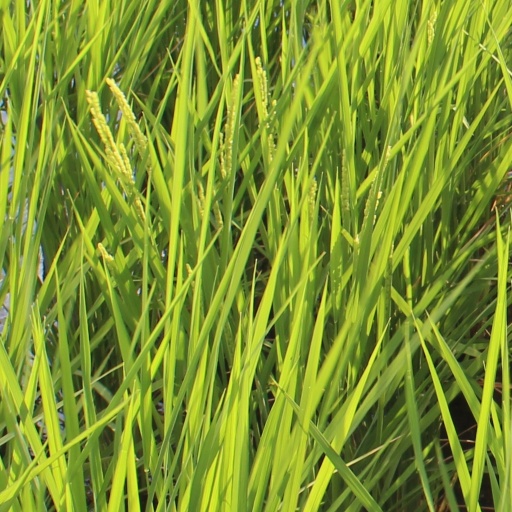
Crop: rice